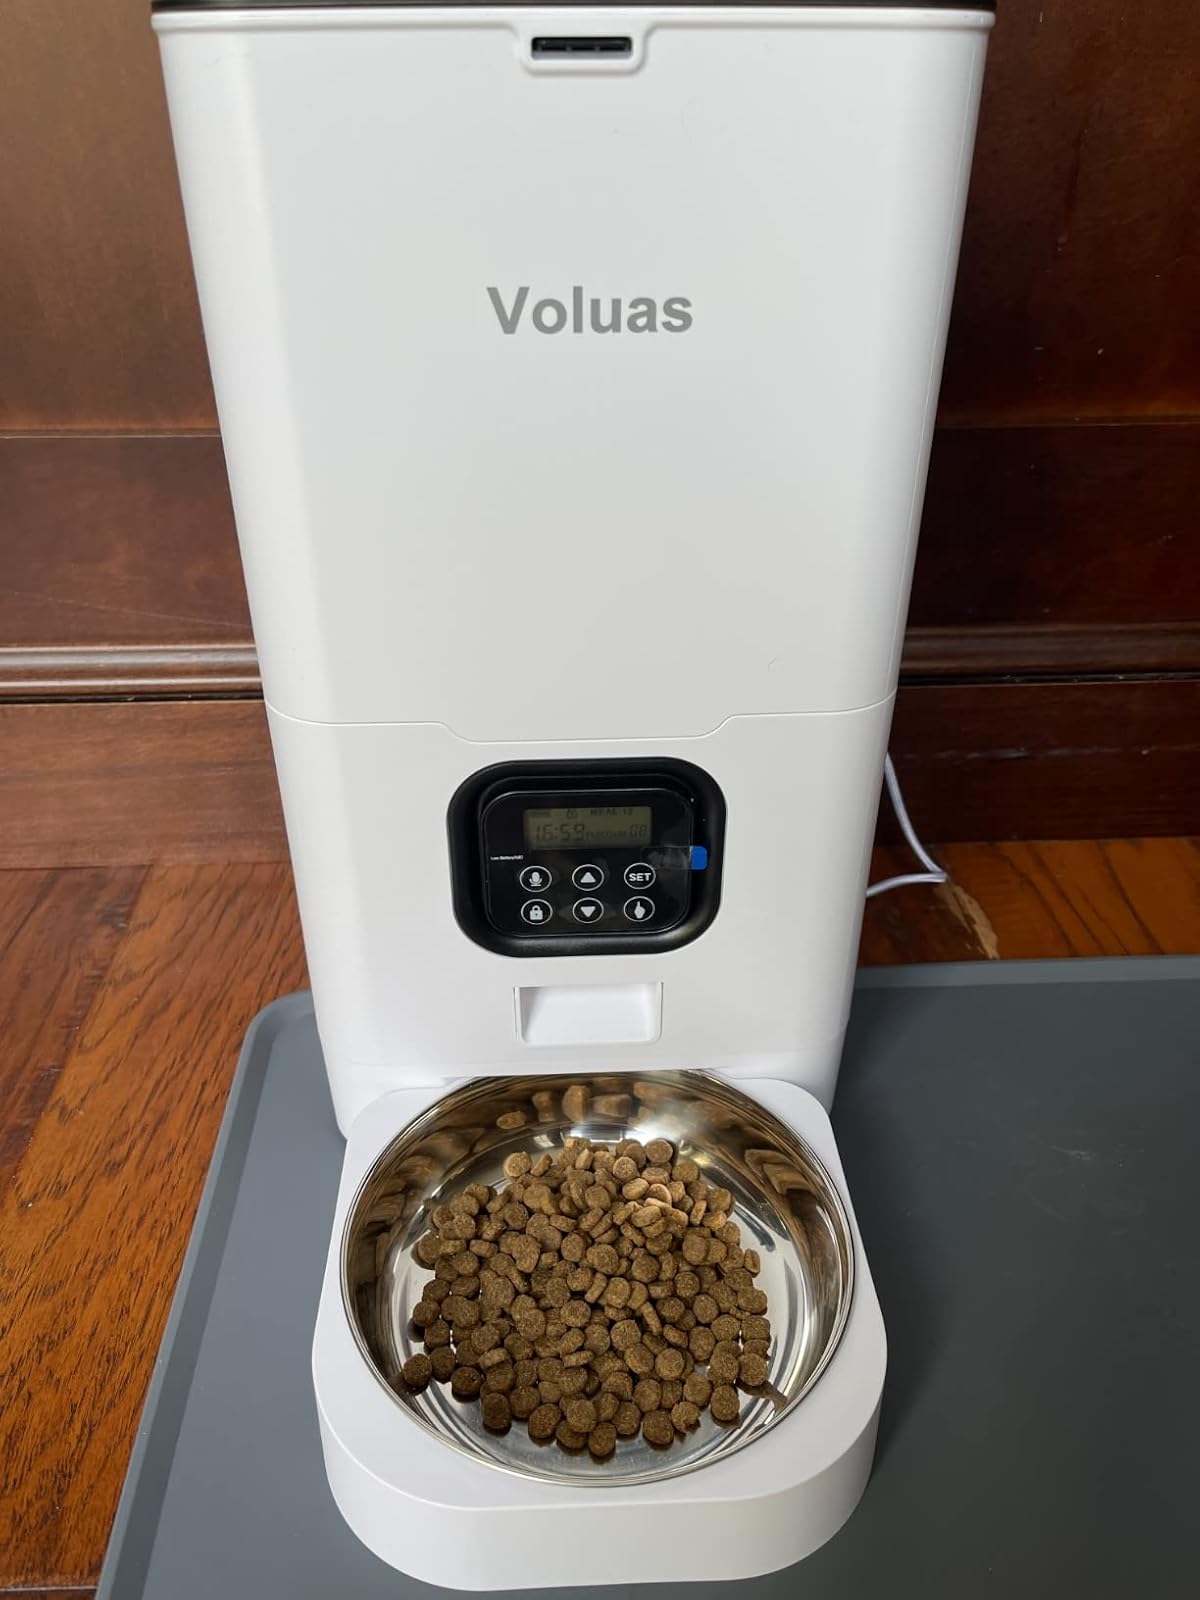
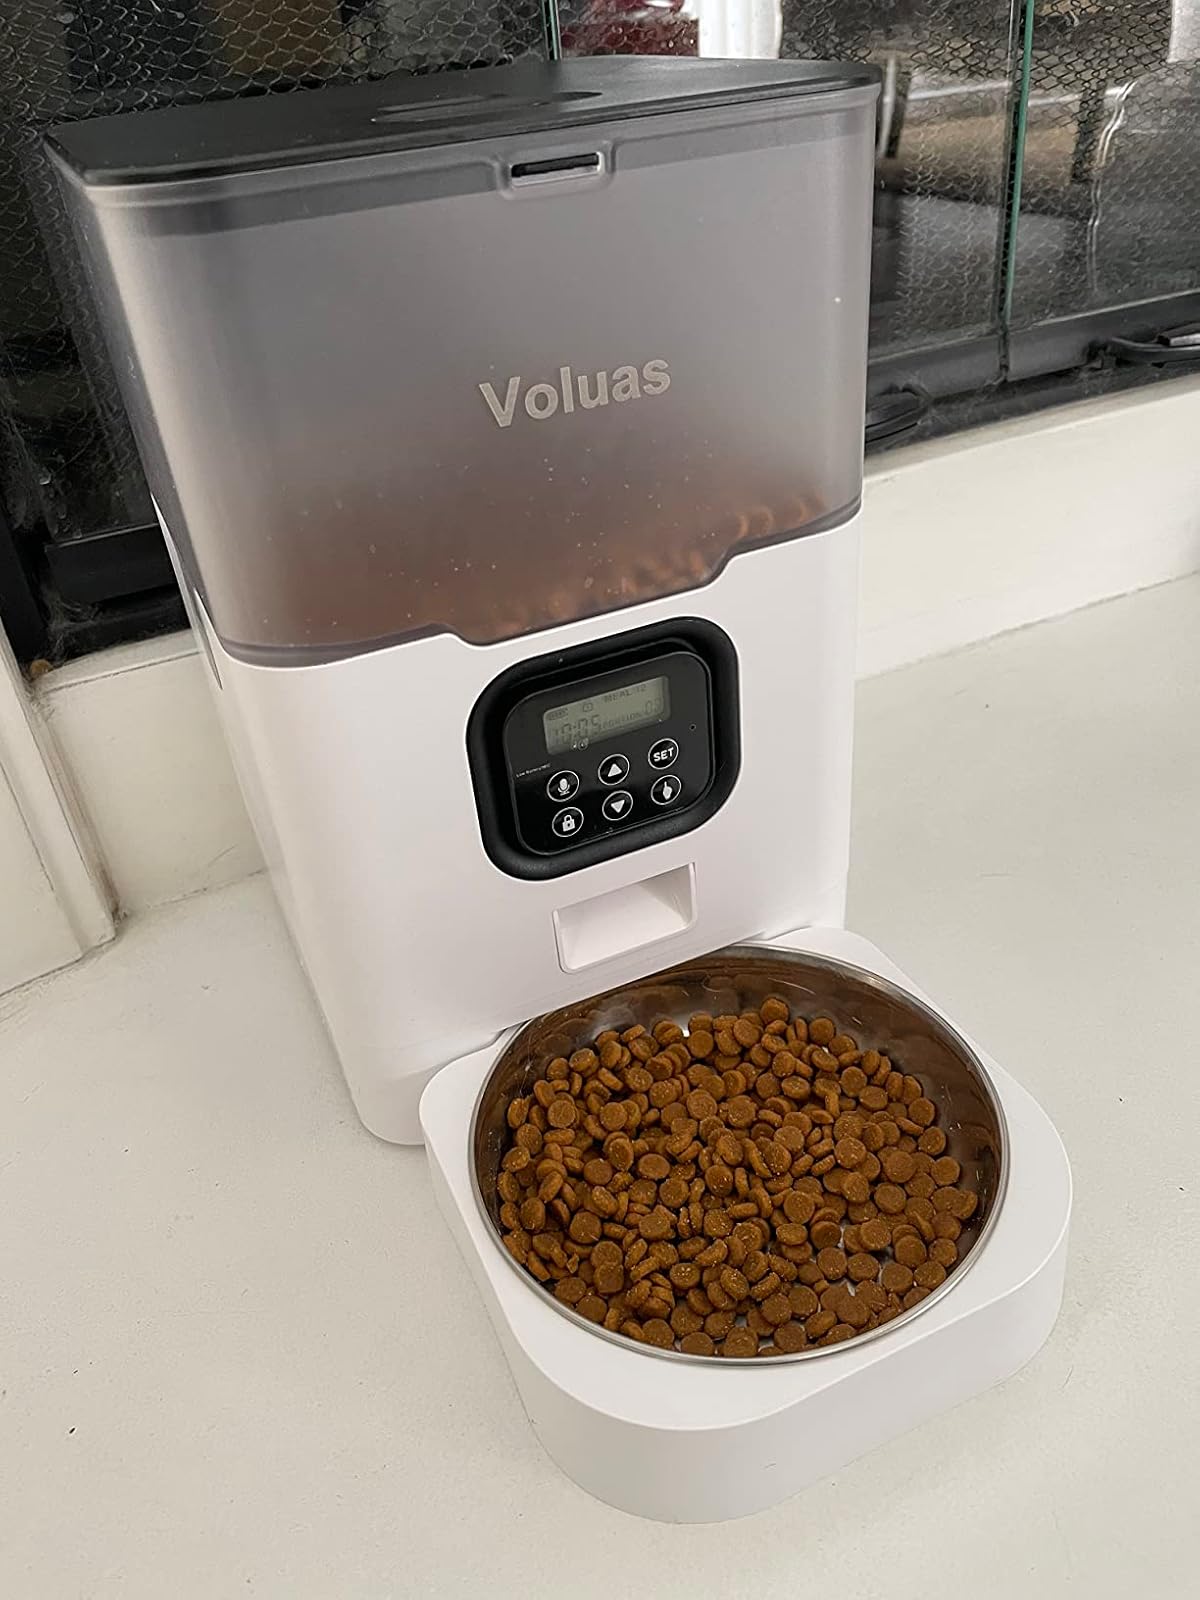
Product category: items_feeder
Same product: no